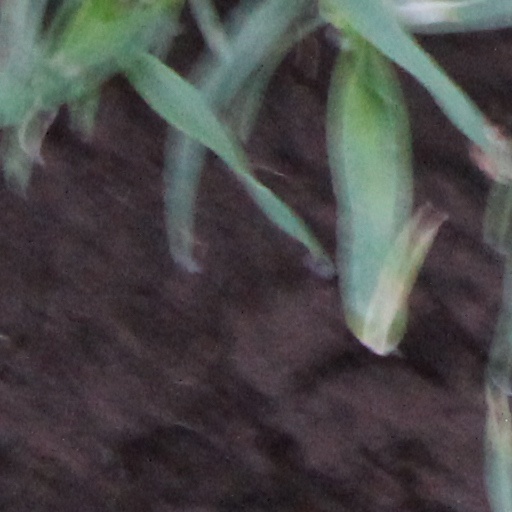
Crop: wheat